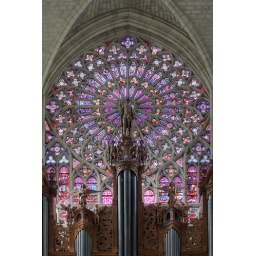
The northern rose window and main organ of the cathedral Saint-Gatien in Tours, France.